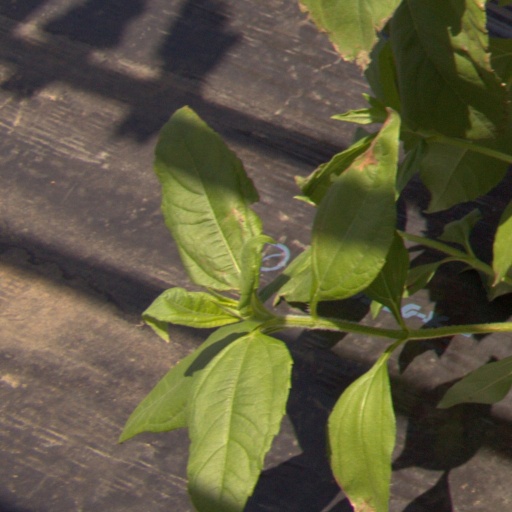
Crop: Jerusalem artichoke